Answer in natural language. Which object is closer to dark cave wall decor photo, floating black countertop island or black color shelving unit? Choose between the following options: floating black countertop island or black color shelving unit
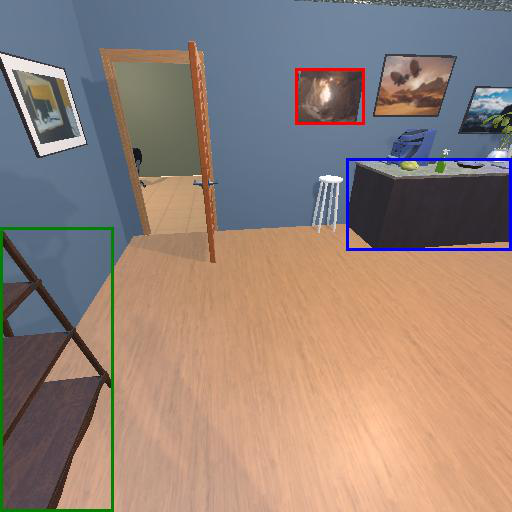
<answer>floating black countertop island</answer>